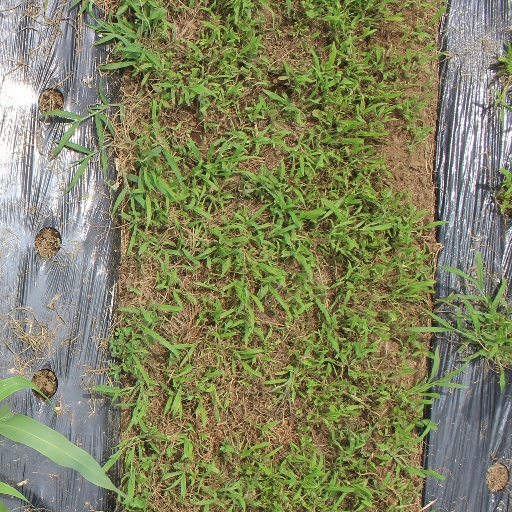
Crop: sorghum